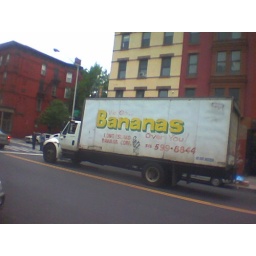
we go bananas over you truck